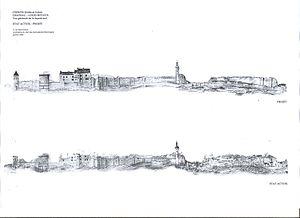
Cette aquarelle correspond au projet de restauration de la forteresse royale de Chinon - on distingue très bien sur cette aquarelle les éléments-clefs de cette restauration
La forteresse royale de Chinon, comme beaucoup de châteaux, est construite sur un éperon rocheux dominant la Vienne et la ville. Cette position stratégique lui permet de s’assurer le contrôle du passage sur la Vienne, affluent de la Loire. Le bourg s’est développé en contrebas, sur la rive.